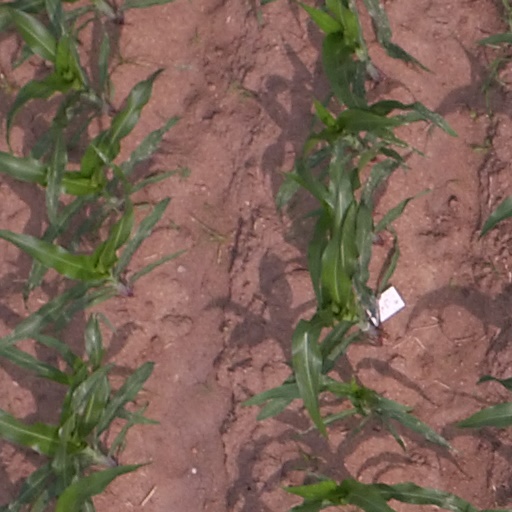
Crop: maize; corn